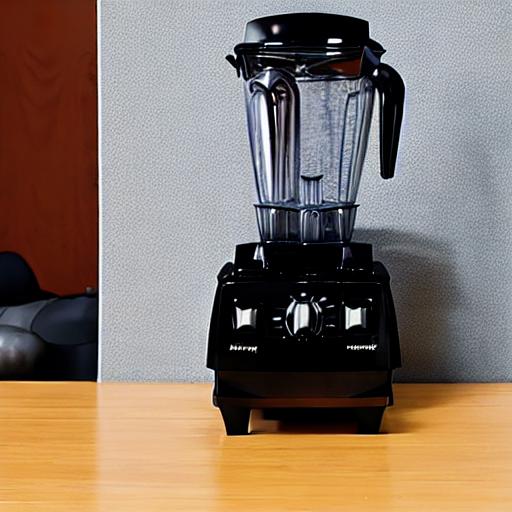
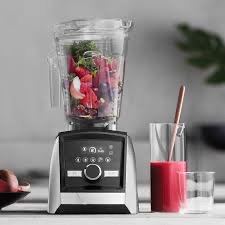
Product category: items_blender
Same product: no